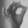
ASL letter: F